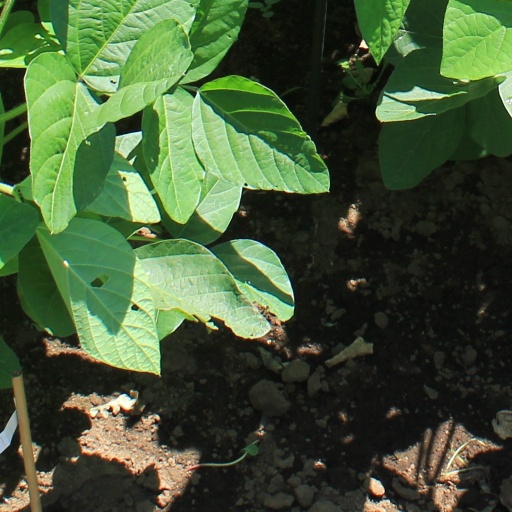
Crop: soybean